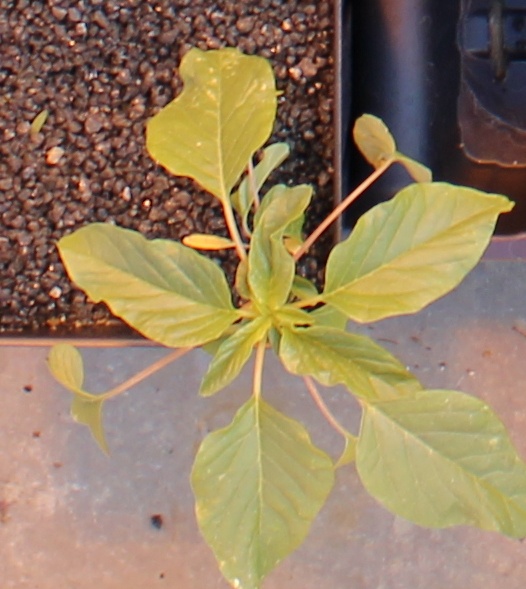
Label: Palmer Amaranth